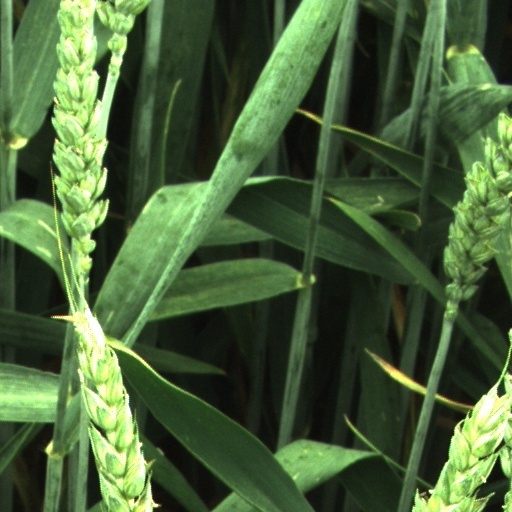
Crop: wheat